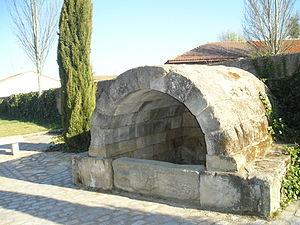
Calzada de Valdunciel est une commune de la province de Salamanque dans la communauté autonome de Castille-et-León en Espagne.